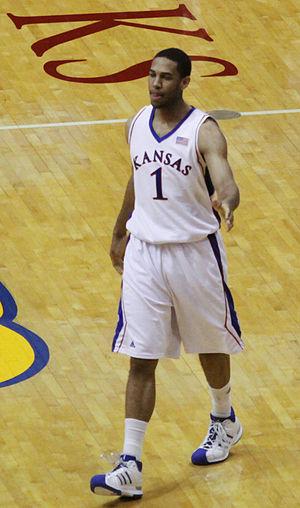
Xavier Henry, né le 15 mars 1991 à Gand en Belgique est un joueur de basket-ball américain. Il évolue aux postes d'arrière et d'ailier.